List of Odonata species of Australia

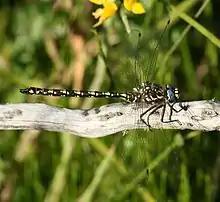
Alpine darner, "Austroaeschna flavomaculata"

This is a list of species of damselflies and dragonflies recorded in Australia.